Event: Typhoon Ruby
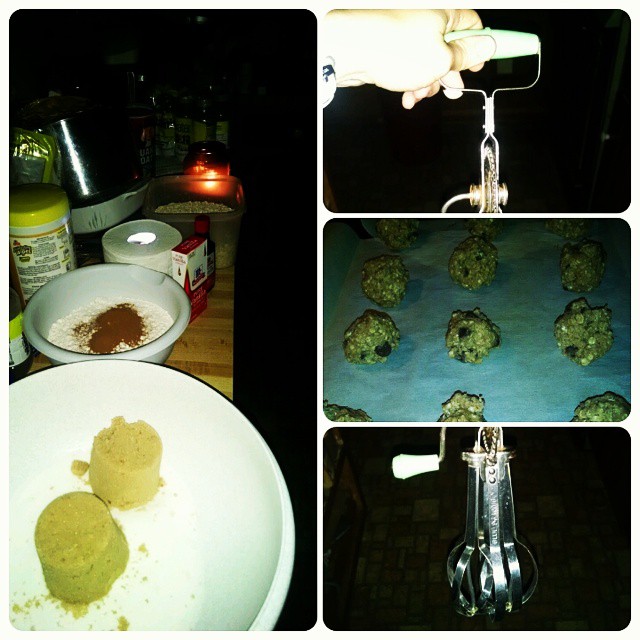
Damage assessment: no_damage